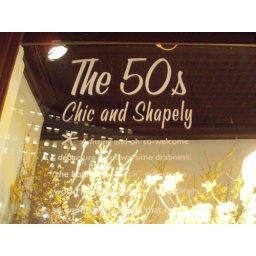
As seen in Macy's flower show window